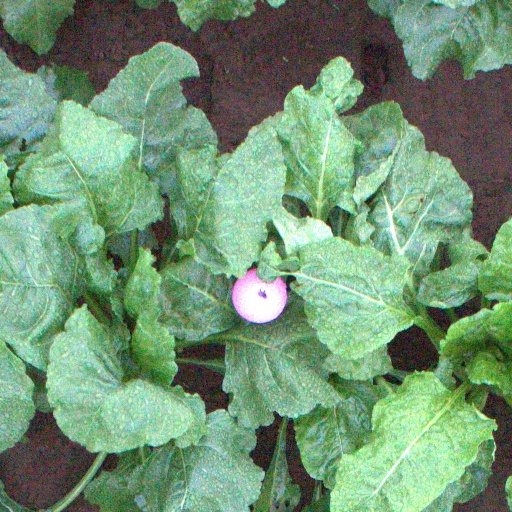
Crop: sugar beet